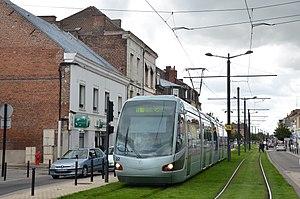
Alstom Citadis 302 n°22 sur la ligne T1 du réseau TRANSVILLES de Valenciennes, près du terminus Espace Villars à Denain.
La ligne T1 du tramway de Valenciennes est une ligne de tramway entrée en service en 2006, originellement sous le nom de Ligne 1 puis Ligne A entre 2010 et 2014, pour enfin redevenir Ligne T1.